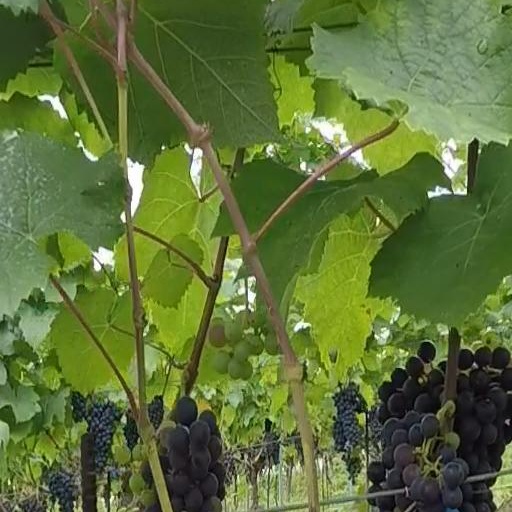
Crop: grape